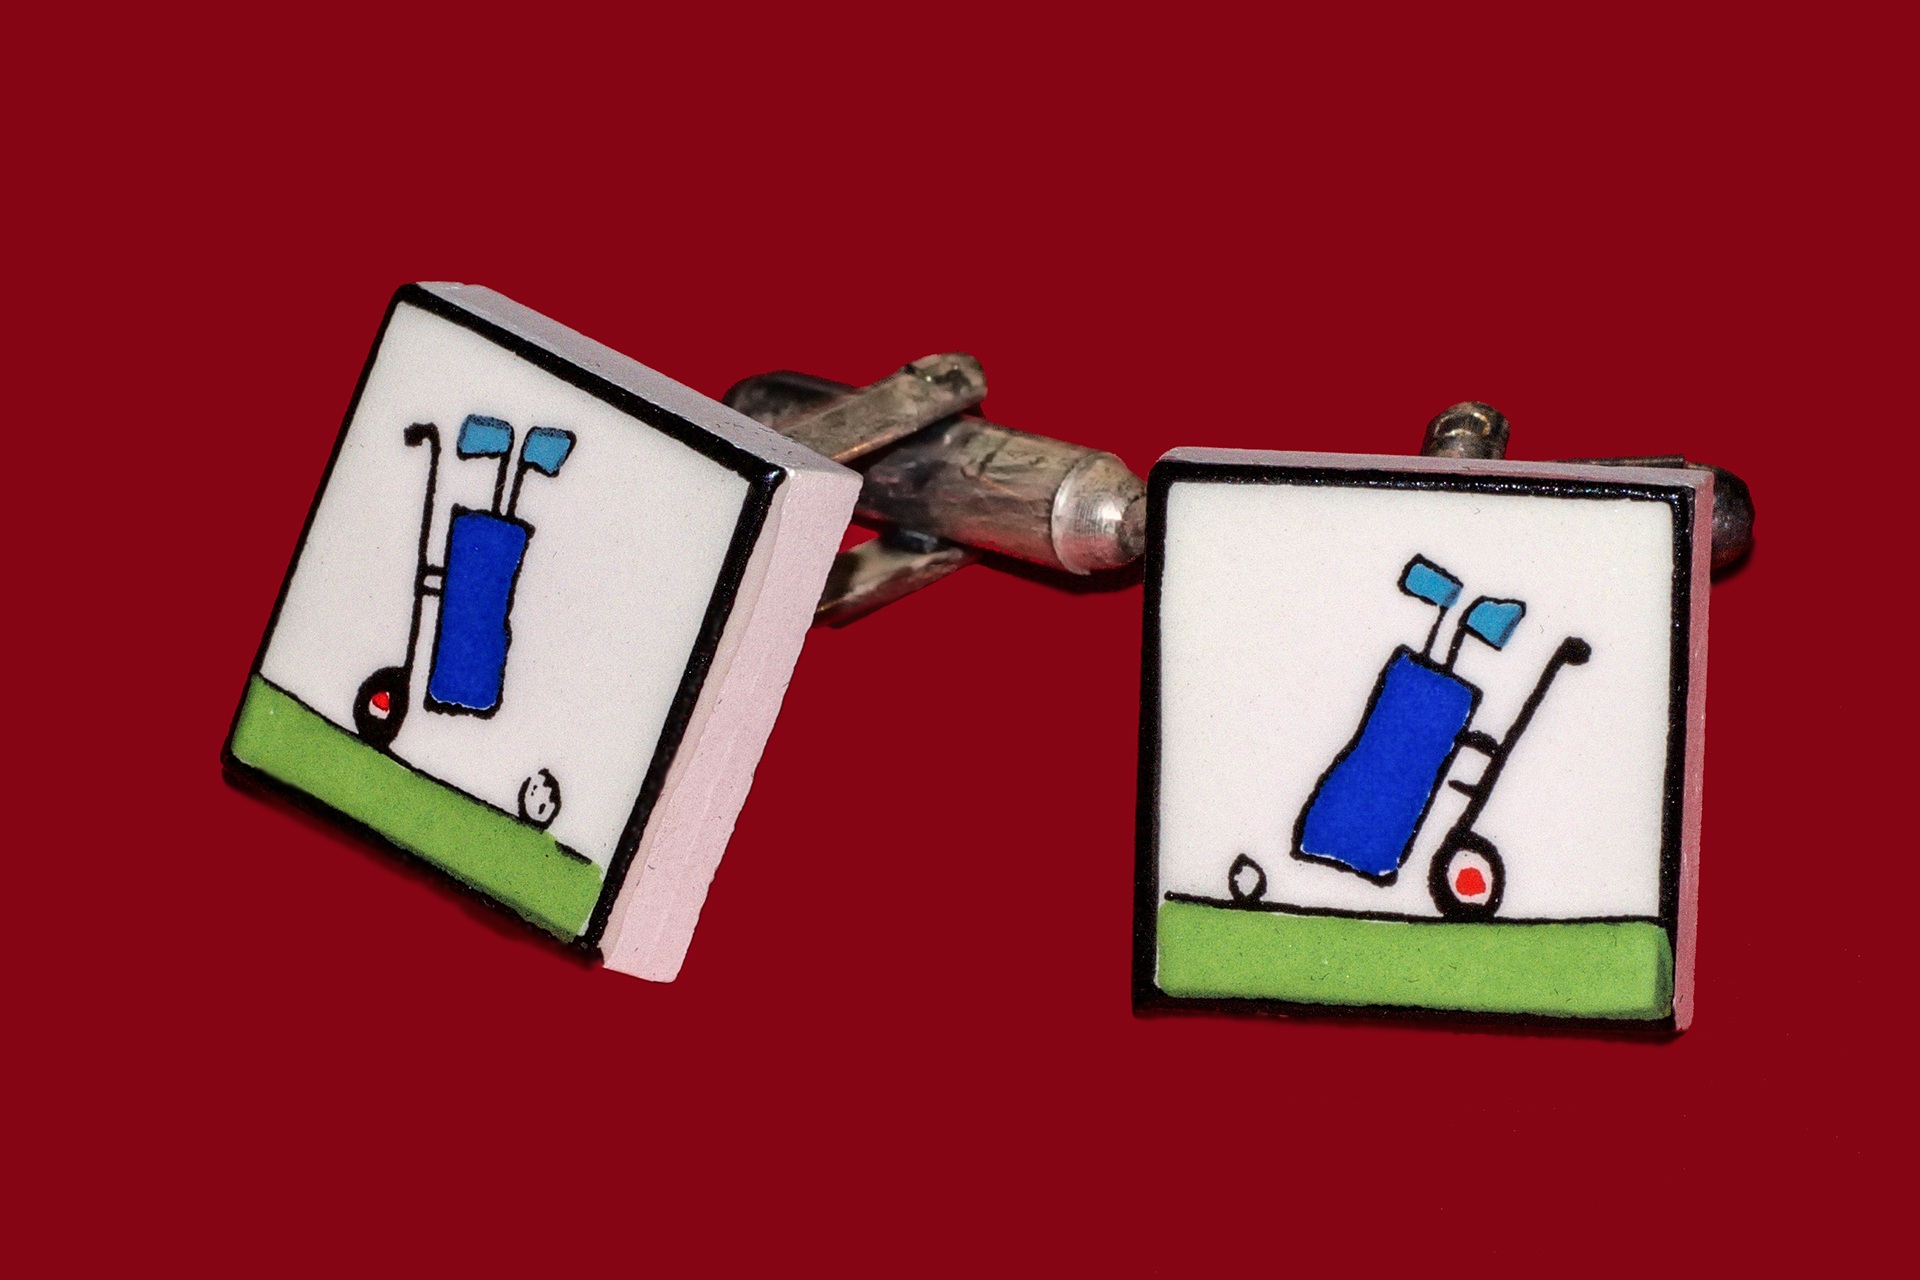
golf, brand, jewellery, motif, cufflinks